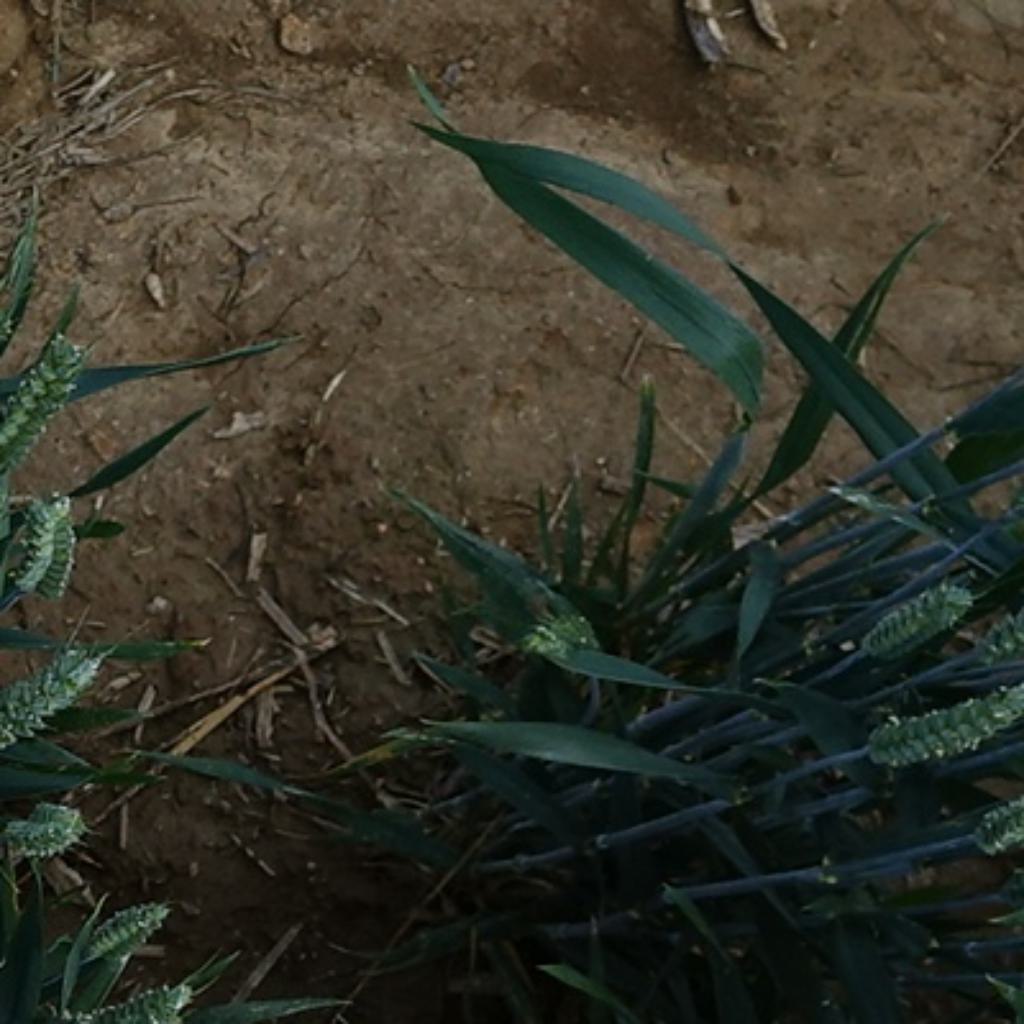
Country: France
Location: VLB
Wheat development stage: Filling